Pedro Américo

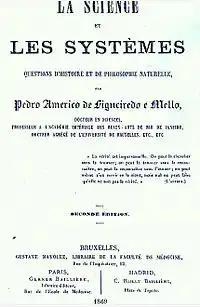

Despite being best known for his civic paintings, these constitute but a fraction of Américo's complete work. When writing in 1864 for the painter Victor Meirelles, Américo stated that it was the biblical theme, especially the Old Testament, that most attracted him: "My nature is different. I don't think I bend easily to the passing demands of the customs of each age... my passion, only sacred history satisfies it." Américo devoted most of the second phase of his career to this genre, also highly regarded by academics, considered a branch of historical painting, starting in the 1880s. Despite their religious theme, biblical paintings typified their bourgeois romanticism by decorative emphasis and for the love for exoticism. In addition to being a personal preference, they were a reflection of a change in context and catered to the taste of a new, bourgeois and sentimental audience, which was not a market for traditional historical works, but began to appreciate images that were more related to their own reality or were consumables without further complications. Despite preferring the biblical themes as inspiration, Américo did not fail to penetrate other popular areas at the time, bringing literary and medievalist themes to the canvases as well.